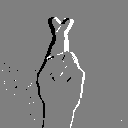
ASL letter: r